Paul Building

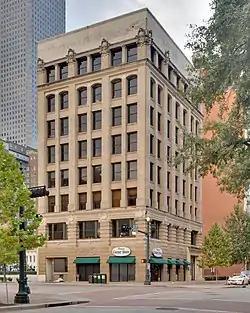
The building's exterior in 2010

The Paul Building is a high-rise office building located at 1018 Preston Avenue in Houston, Texas. It was listed on the National Register of Historic Places on April 6, 1979. Completed in 1907, the building has been home to a wide range of businesses and professionals. It housed the United States District Court in 1910, and with its proximity to the county courthouse, it became a popular location for attorneys. Its tenants have also included a newspaper, and the Y.M.C.A. The building changed its name to the Hoffman Building in 1918 and then to the Turnbow Building in 1927. It has been known as the Republic Building since 1923.